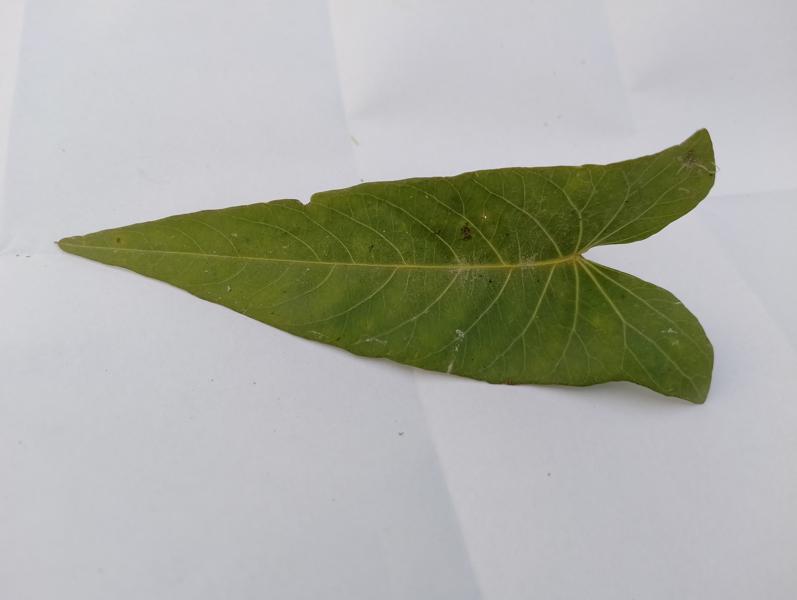
Weed species: Ipomoea aquatic